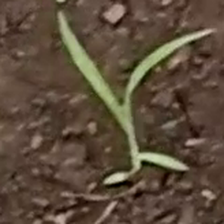
Weed species: Digitaria_SP_(Digitaria Sanguinalis )